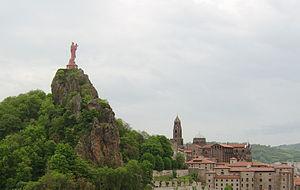
Un volcan est une structure géologique qui résulte de la montée d'un magma puis de l'éruption de matériaux issus de ce magma, à la surface de la croûte terrestre ou d'un autre astre. Il peut être aérien ou sous-marin.